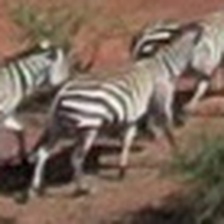
Pose orientation: right